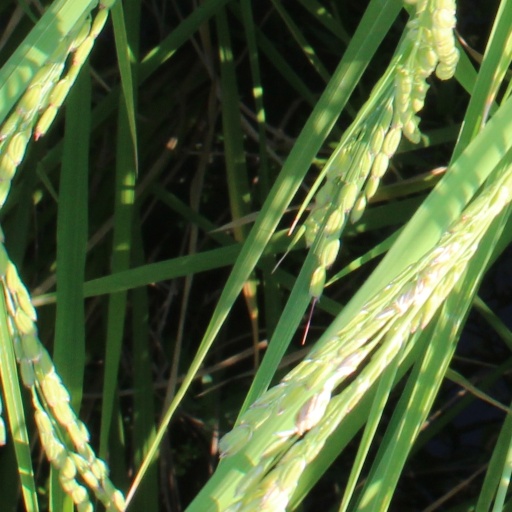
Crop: rice